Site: brandenburg
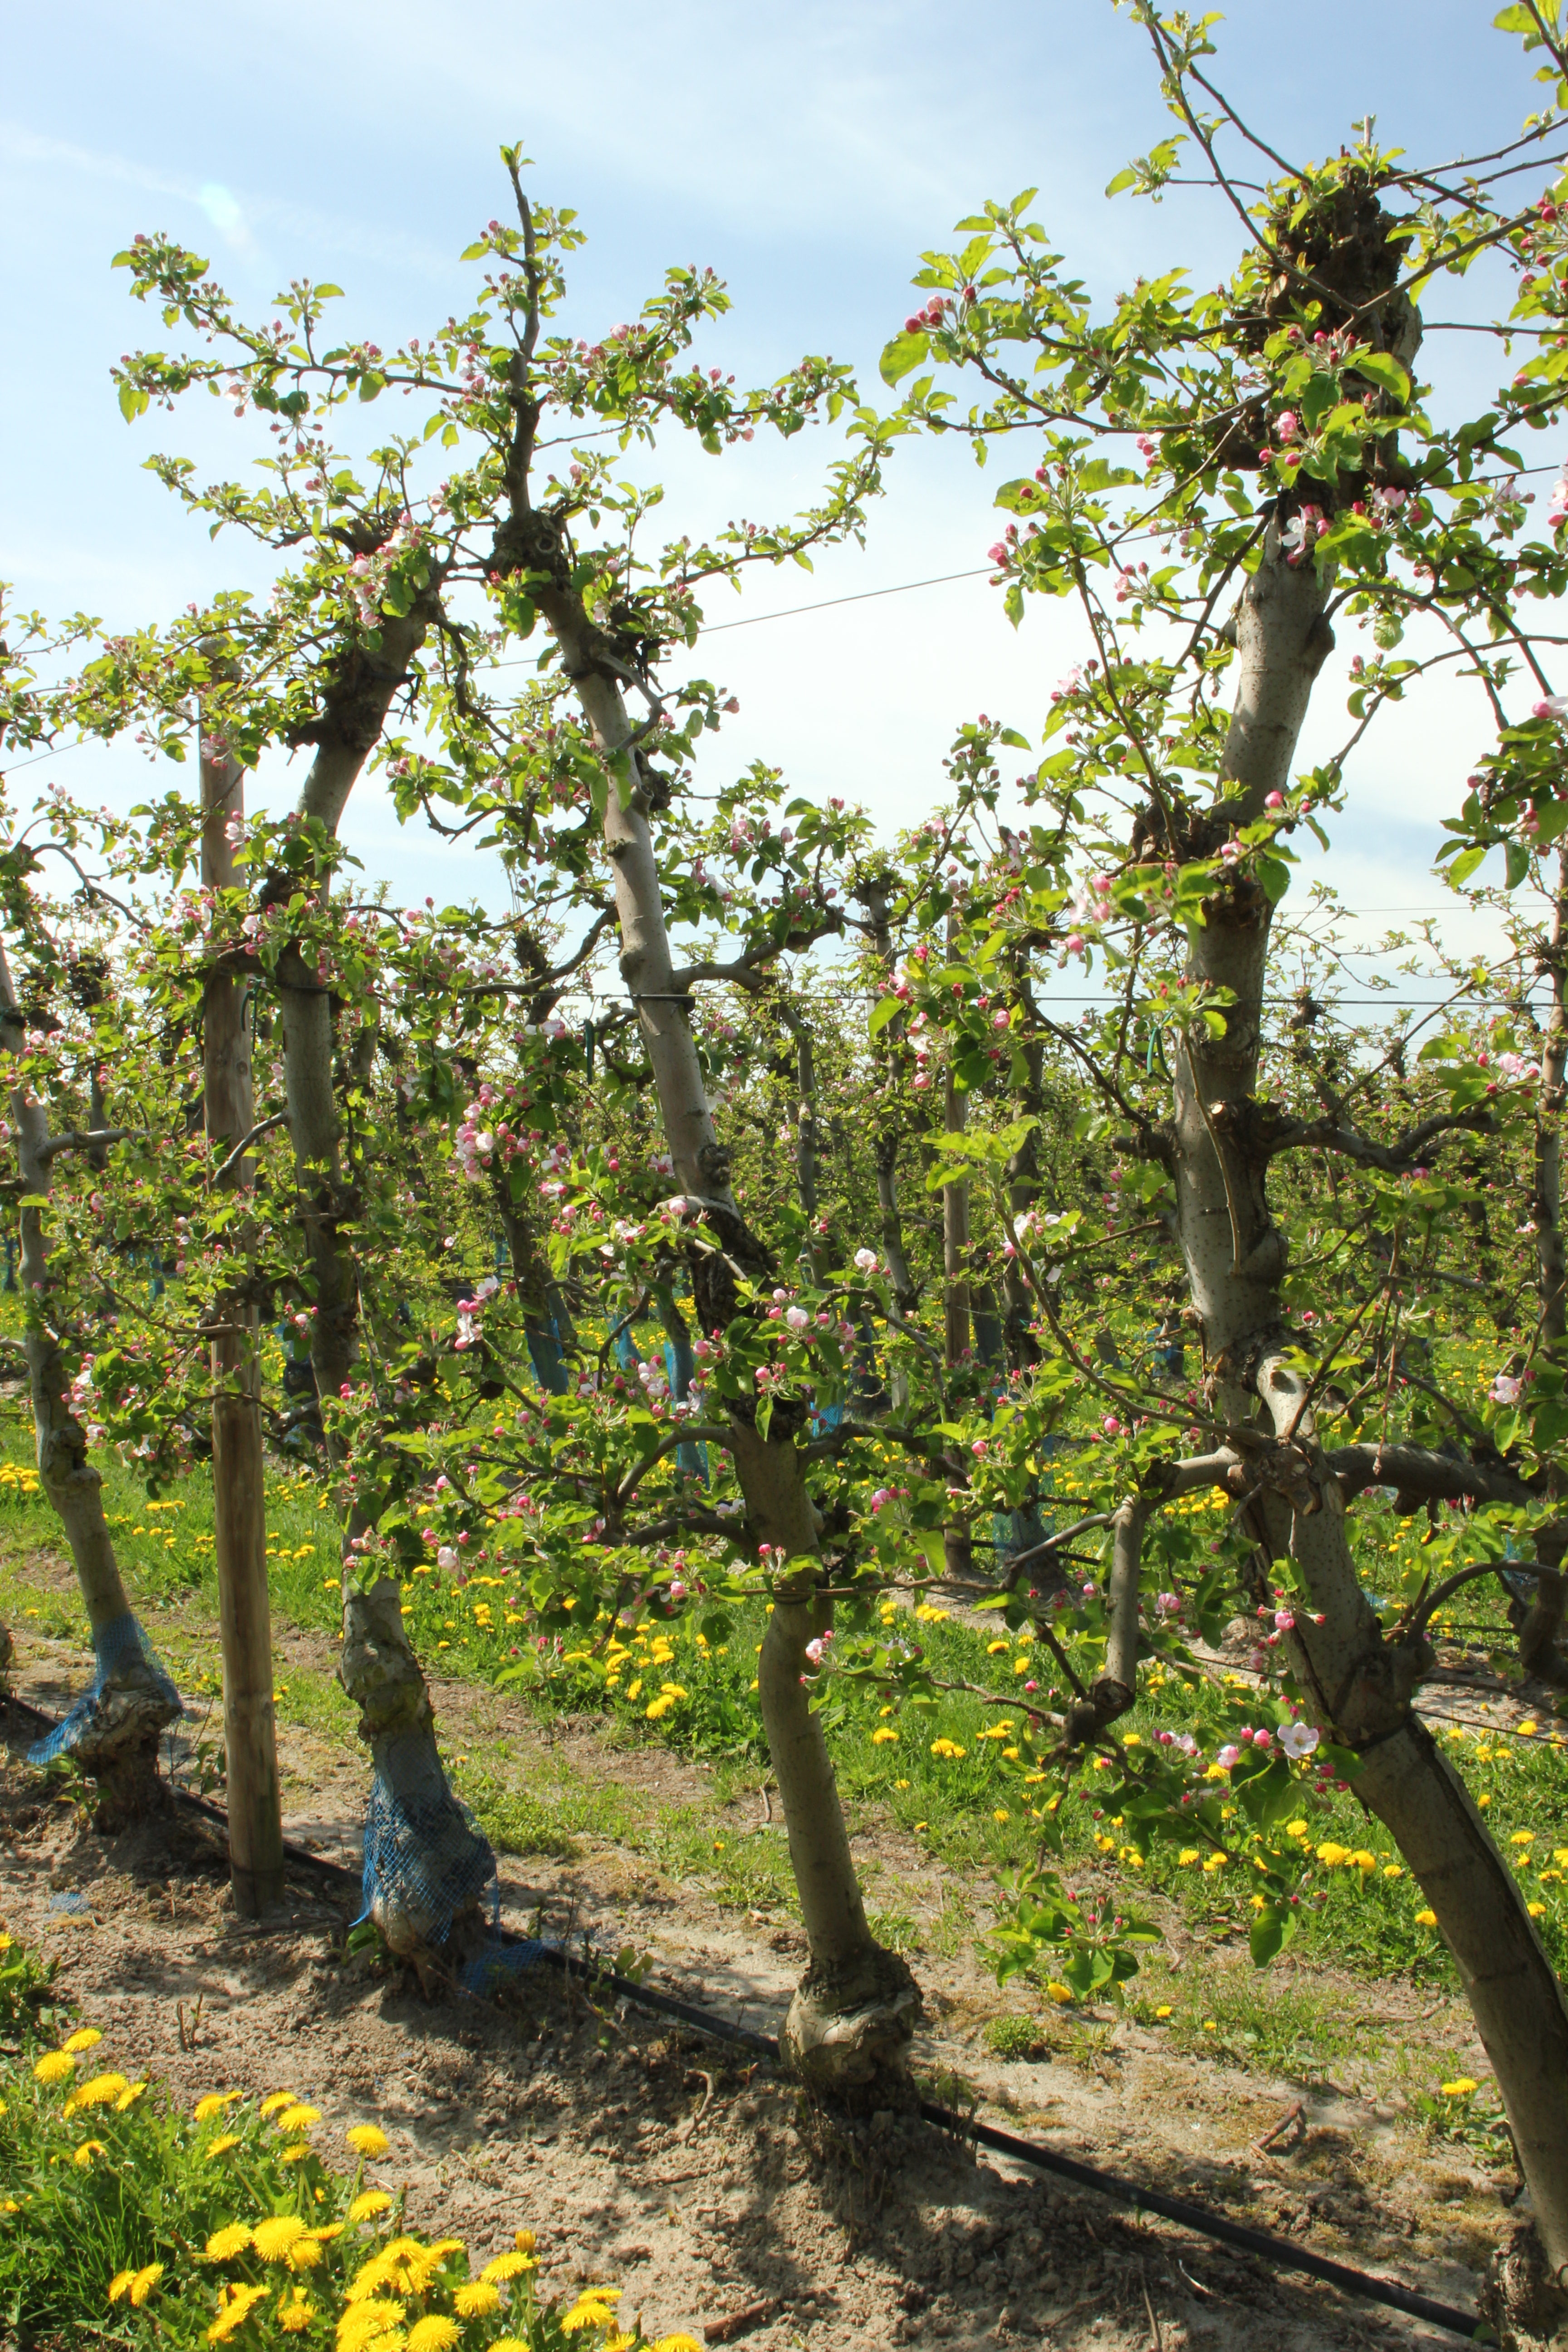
Growth stage (BBCH 57): Inflorescence emergence